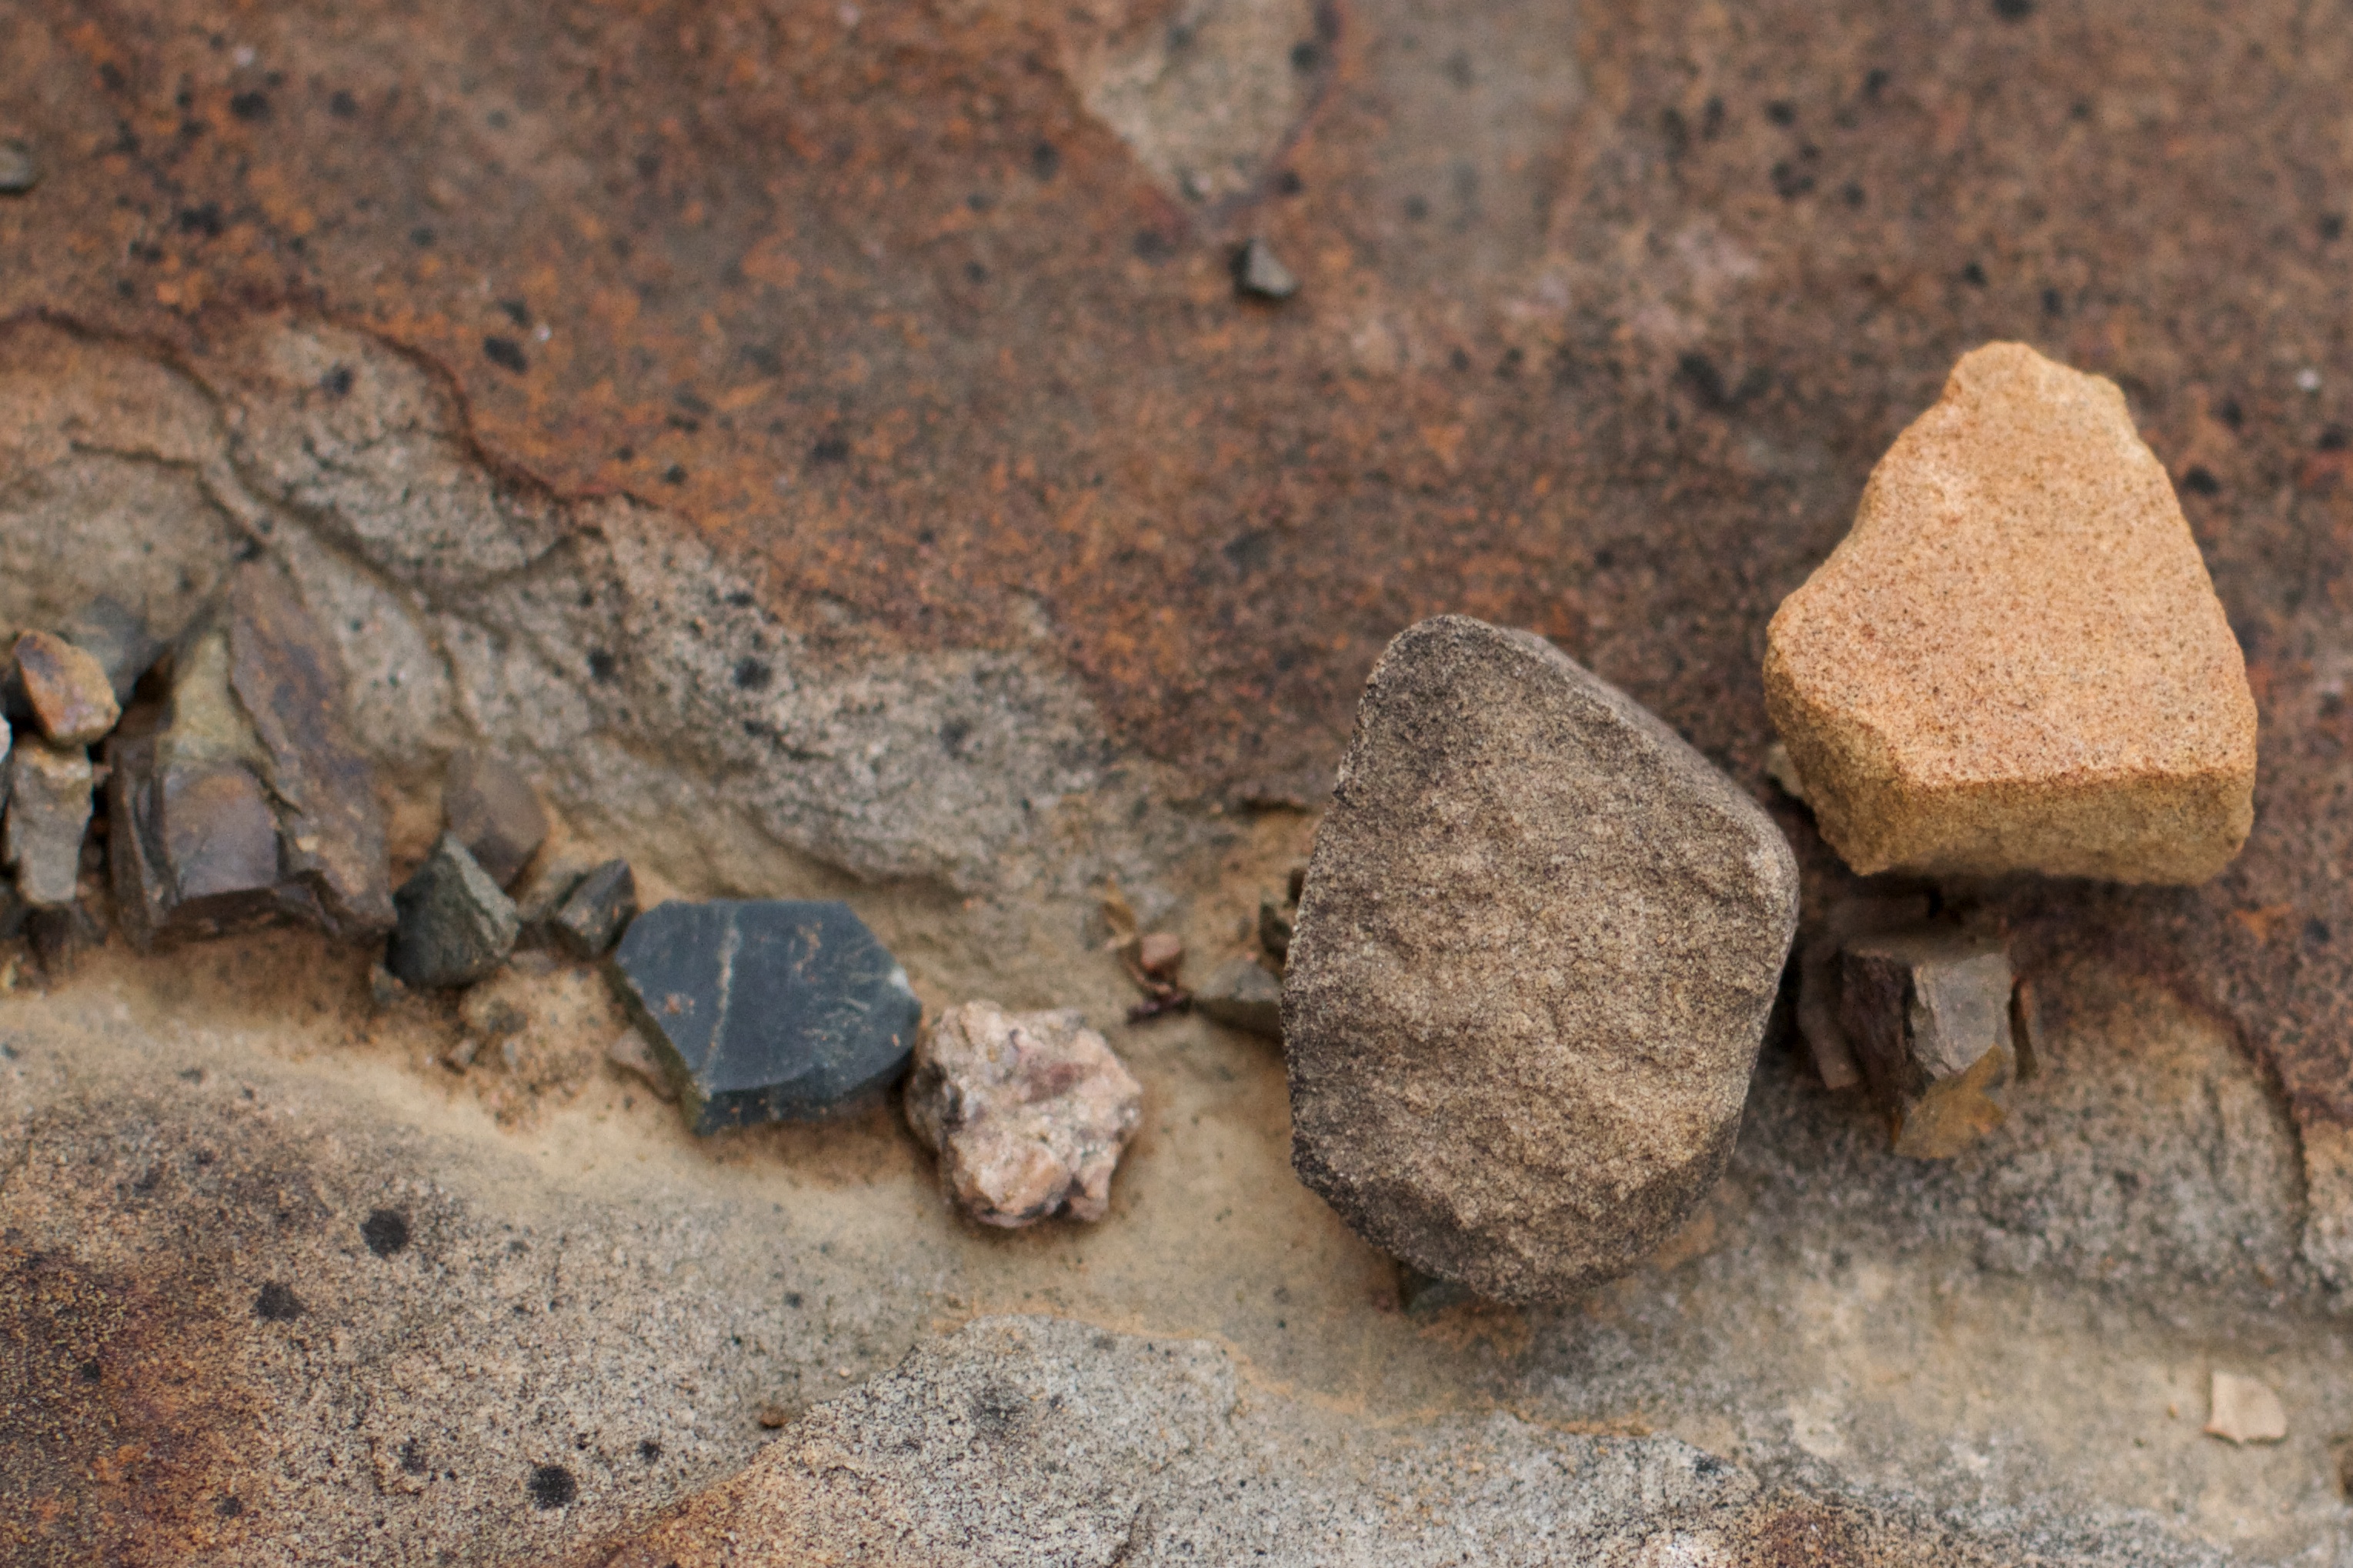
sand, rock, wood, soil, fauna, material, geology, macro photography